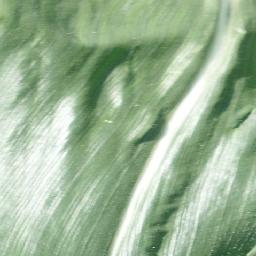
Label: Corn_(Maize)___Healthy